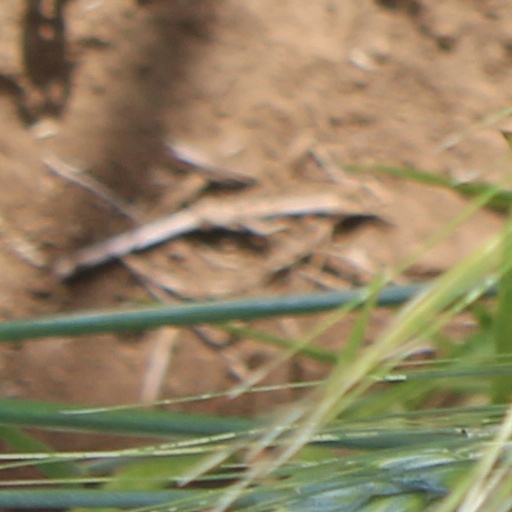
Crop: wheat